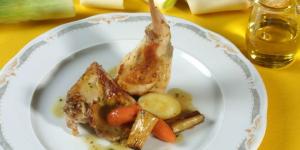
conejo a la mostaza